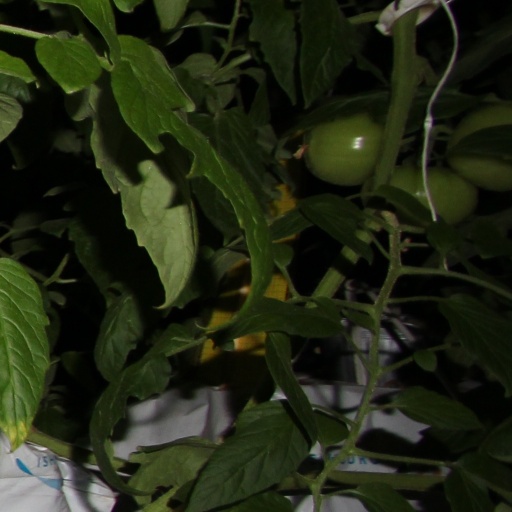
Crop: tomato